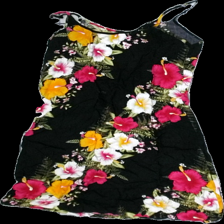
View: back
Type: Dress
Category: Ladies
Brand: Missing
Material: 100% Viscose
Pattern: Floral print
Cut: Regular
Price range: <50
Recommended usage: Recycle
Description: Floral print dress